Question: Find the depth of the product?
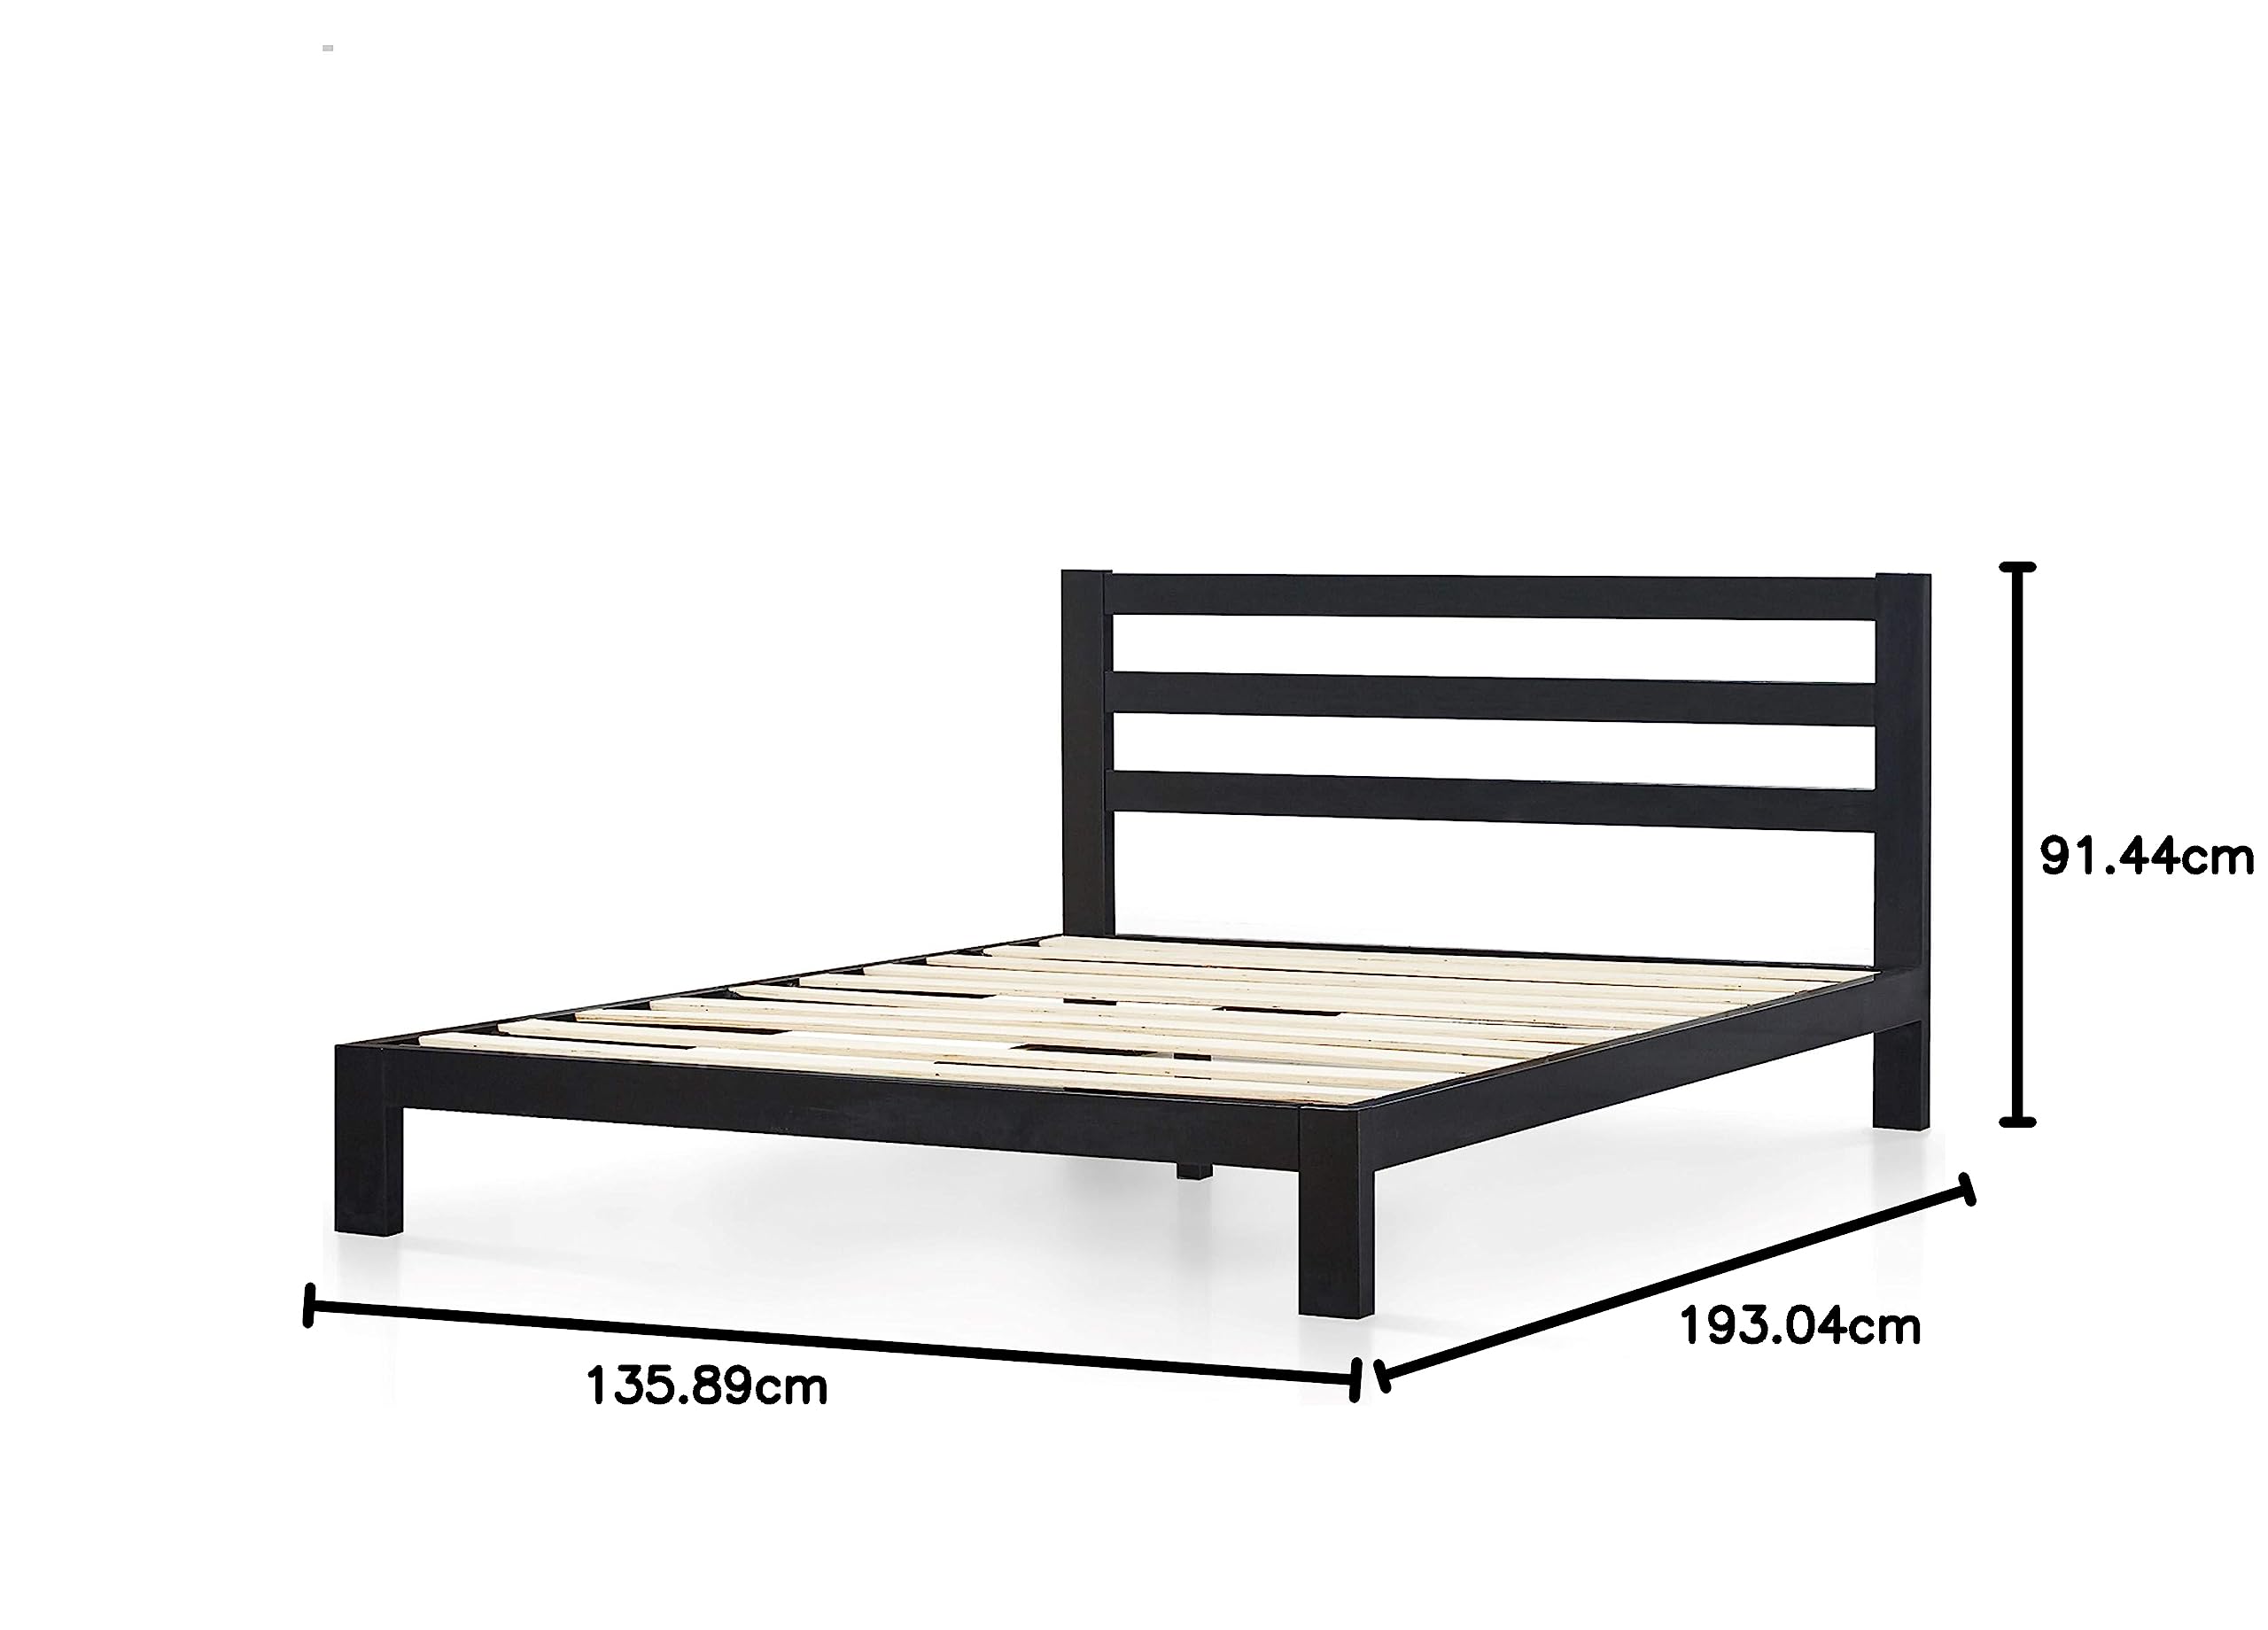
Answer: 193.04 centimetre